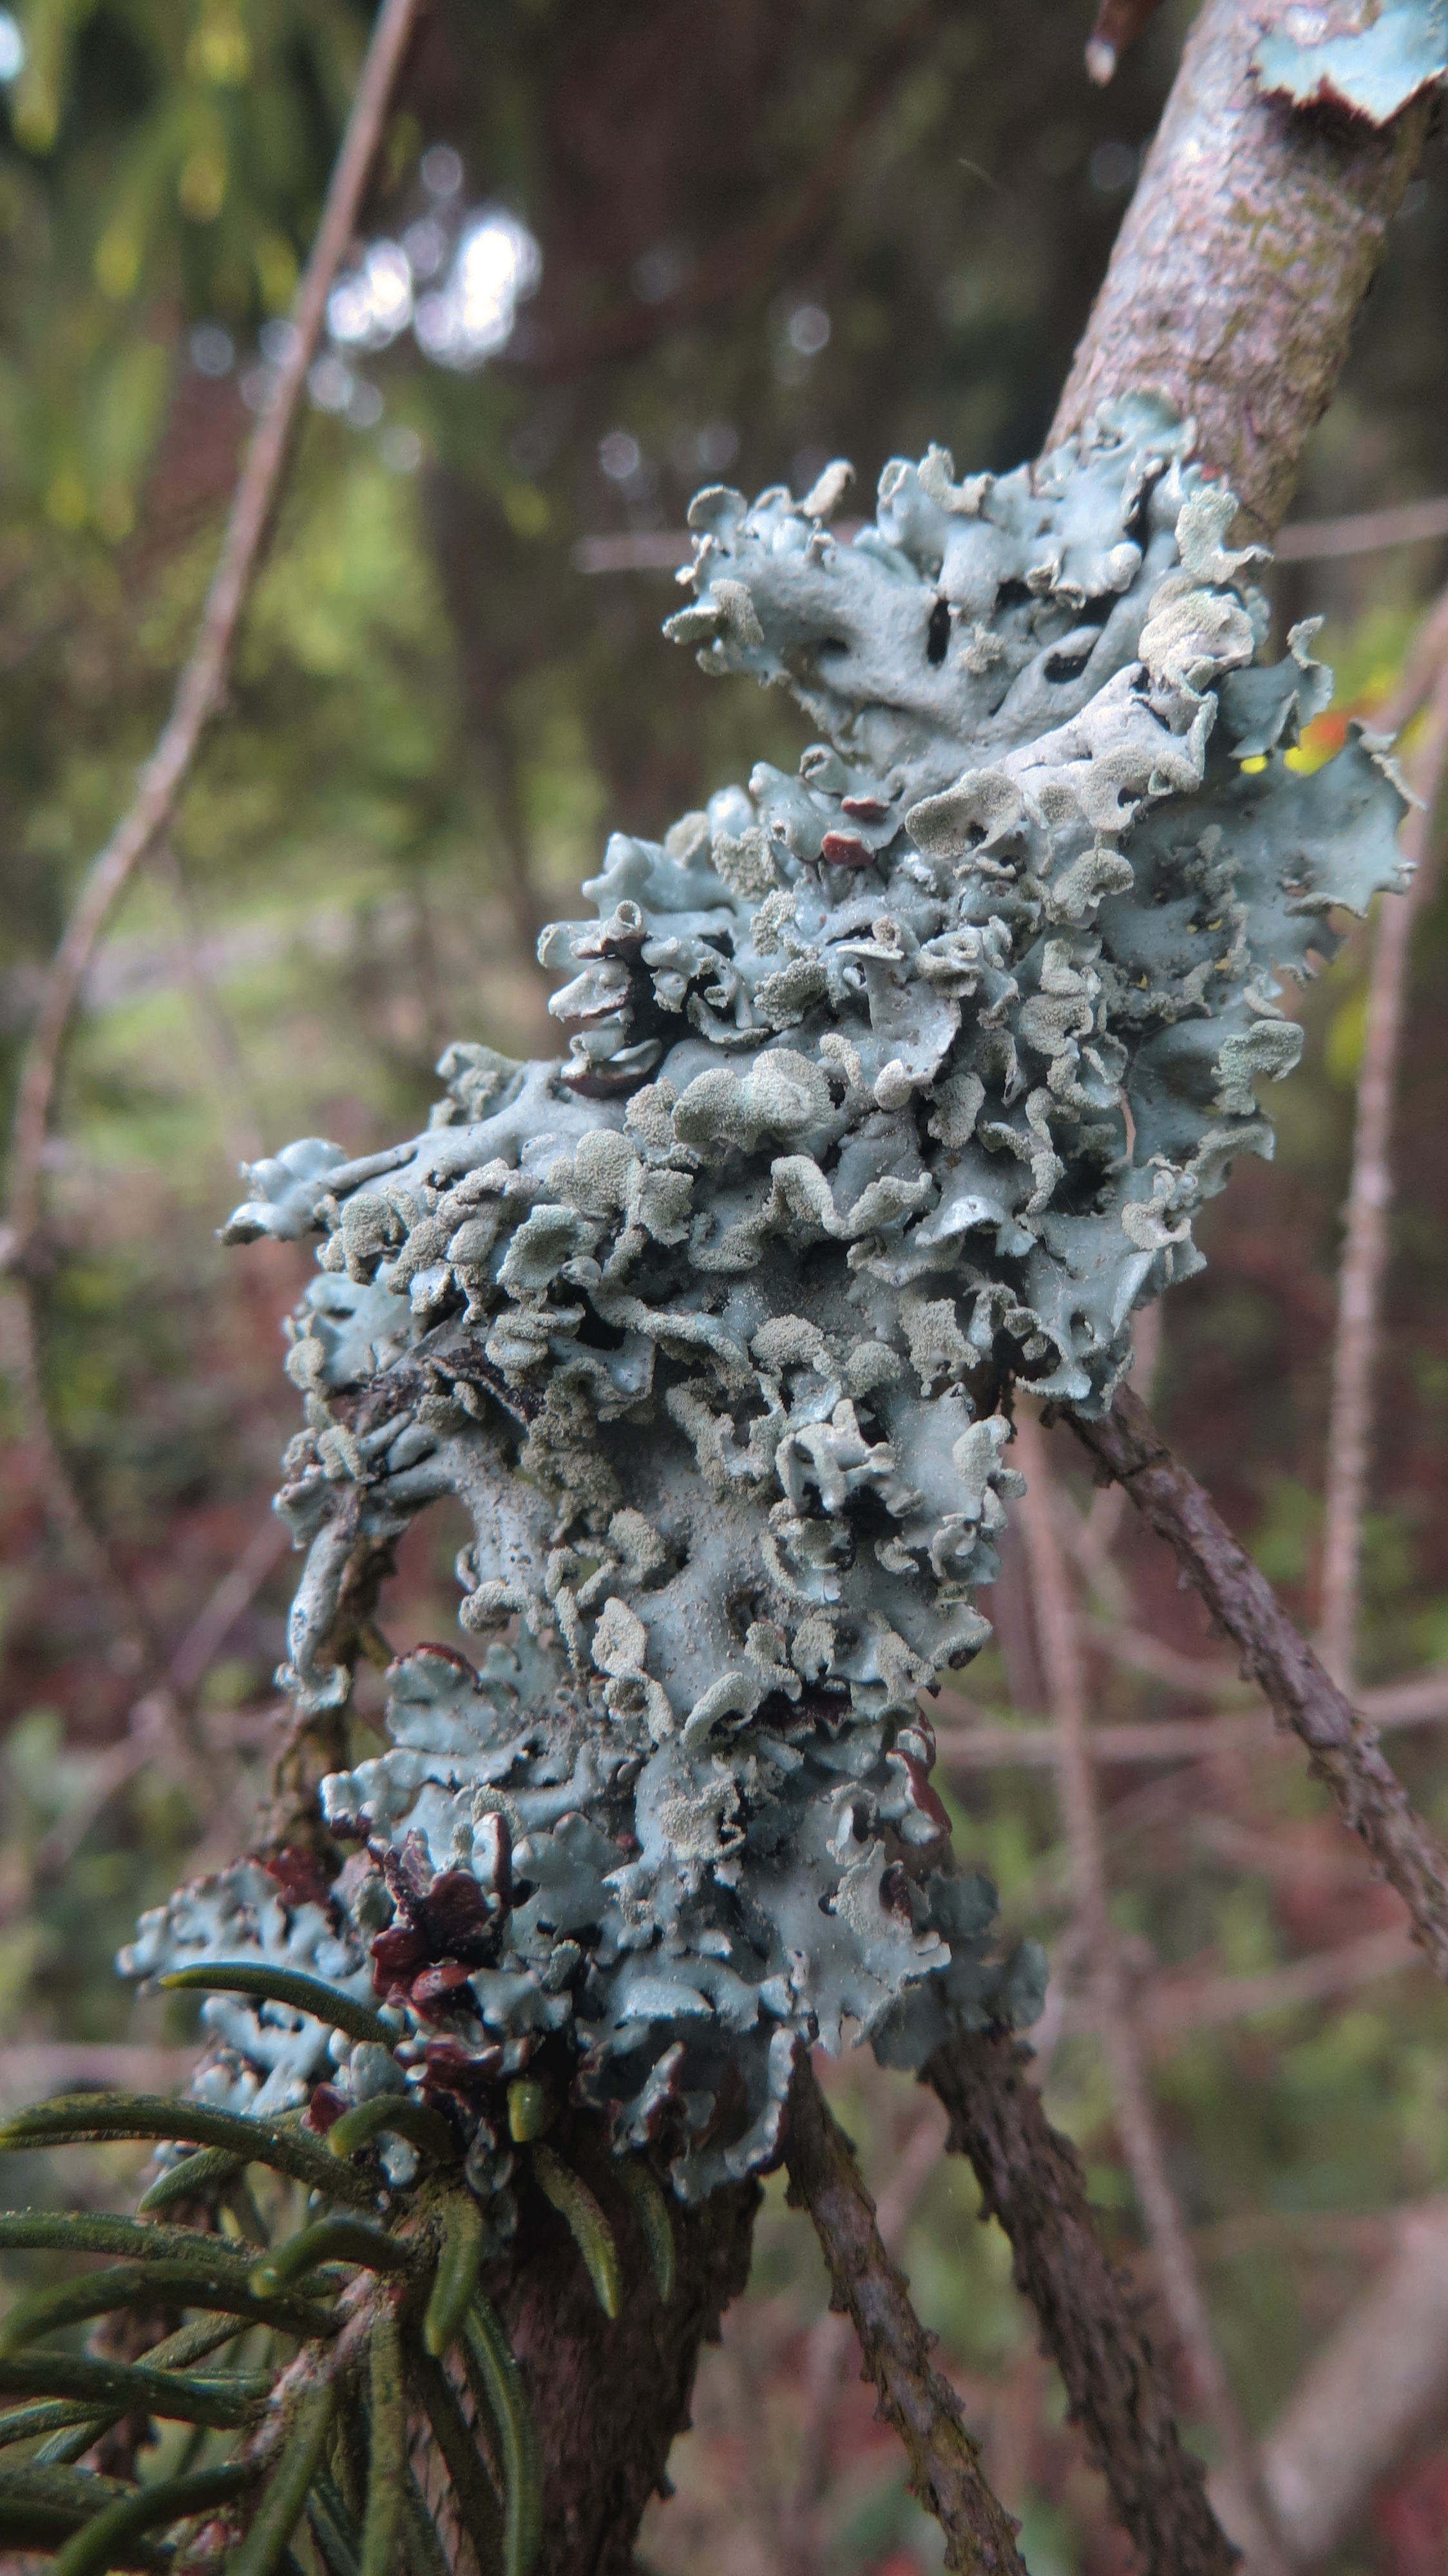
tree, nature, forest, branch, winter, plant, leaf, flower, frost, trunk, wildlife, spring, green, autumn, botany, flora, season, fauna, twig, conifer, lichen, macro photography, fungal growth, woody plant, land plant